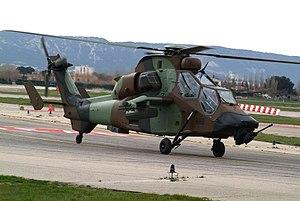
La 4ᵉ brigade d'aérocombat est une unité de l'Armée de terre française.